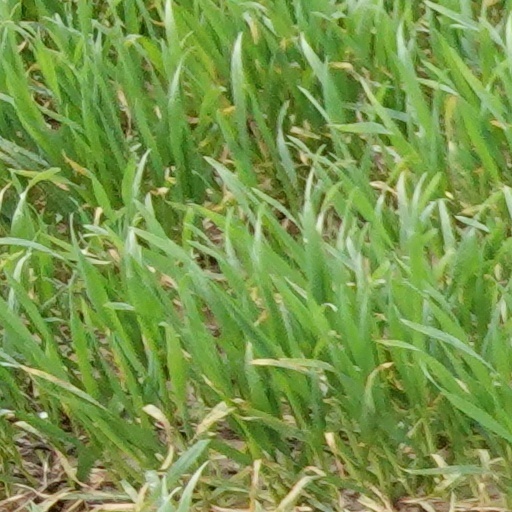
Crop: wheat